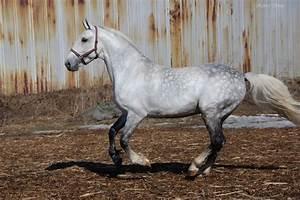
horse